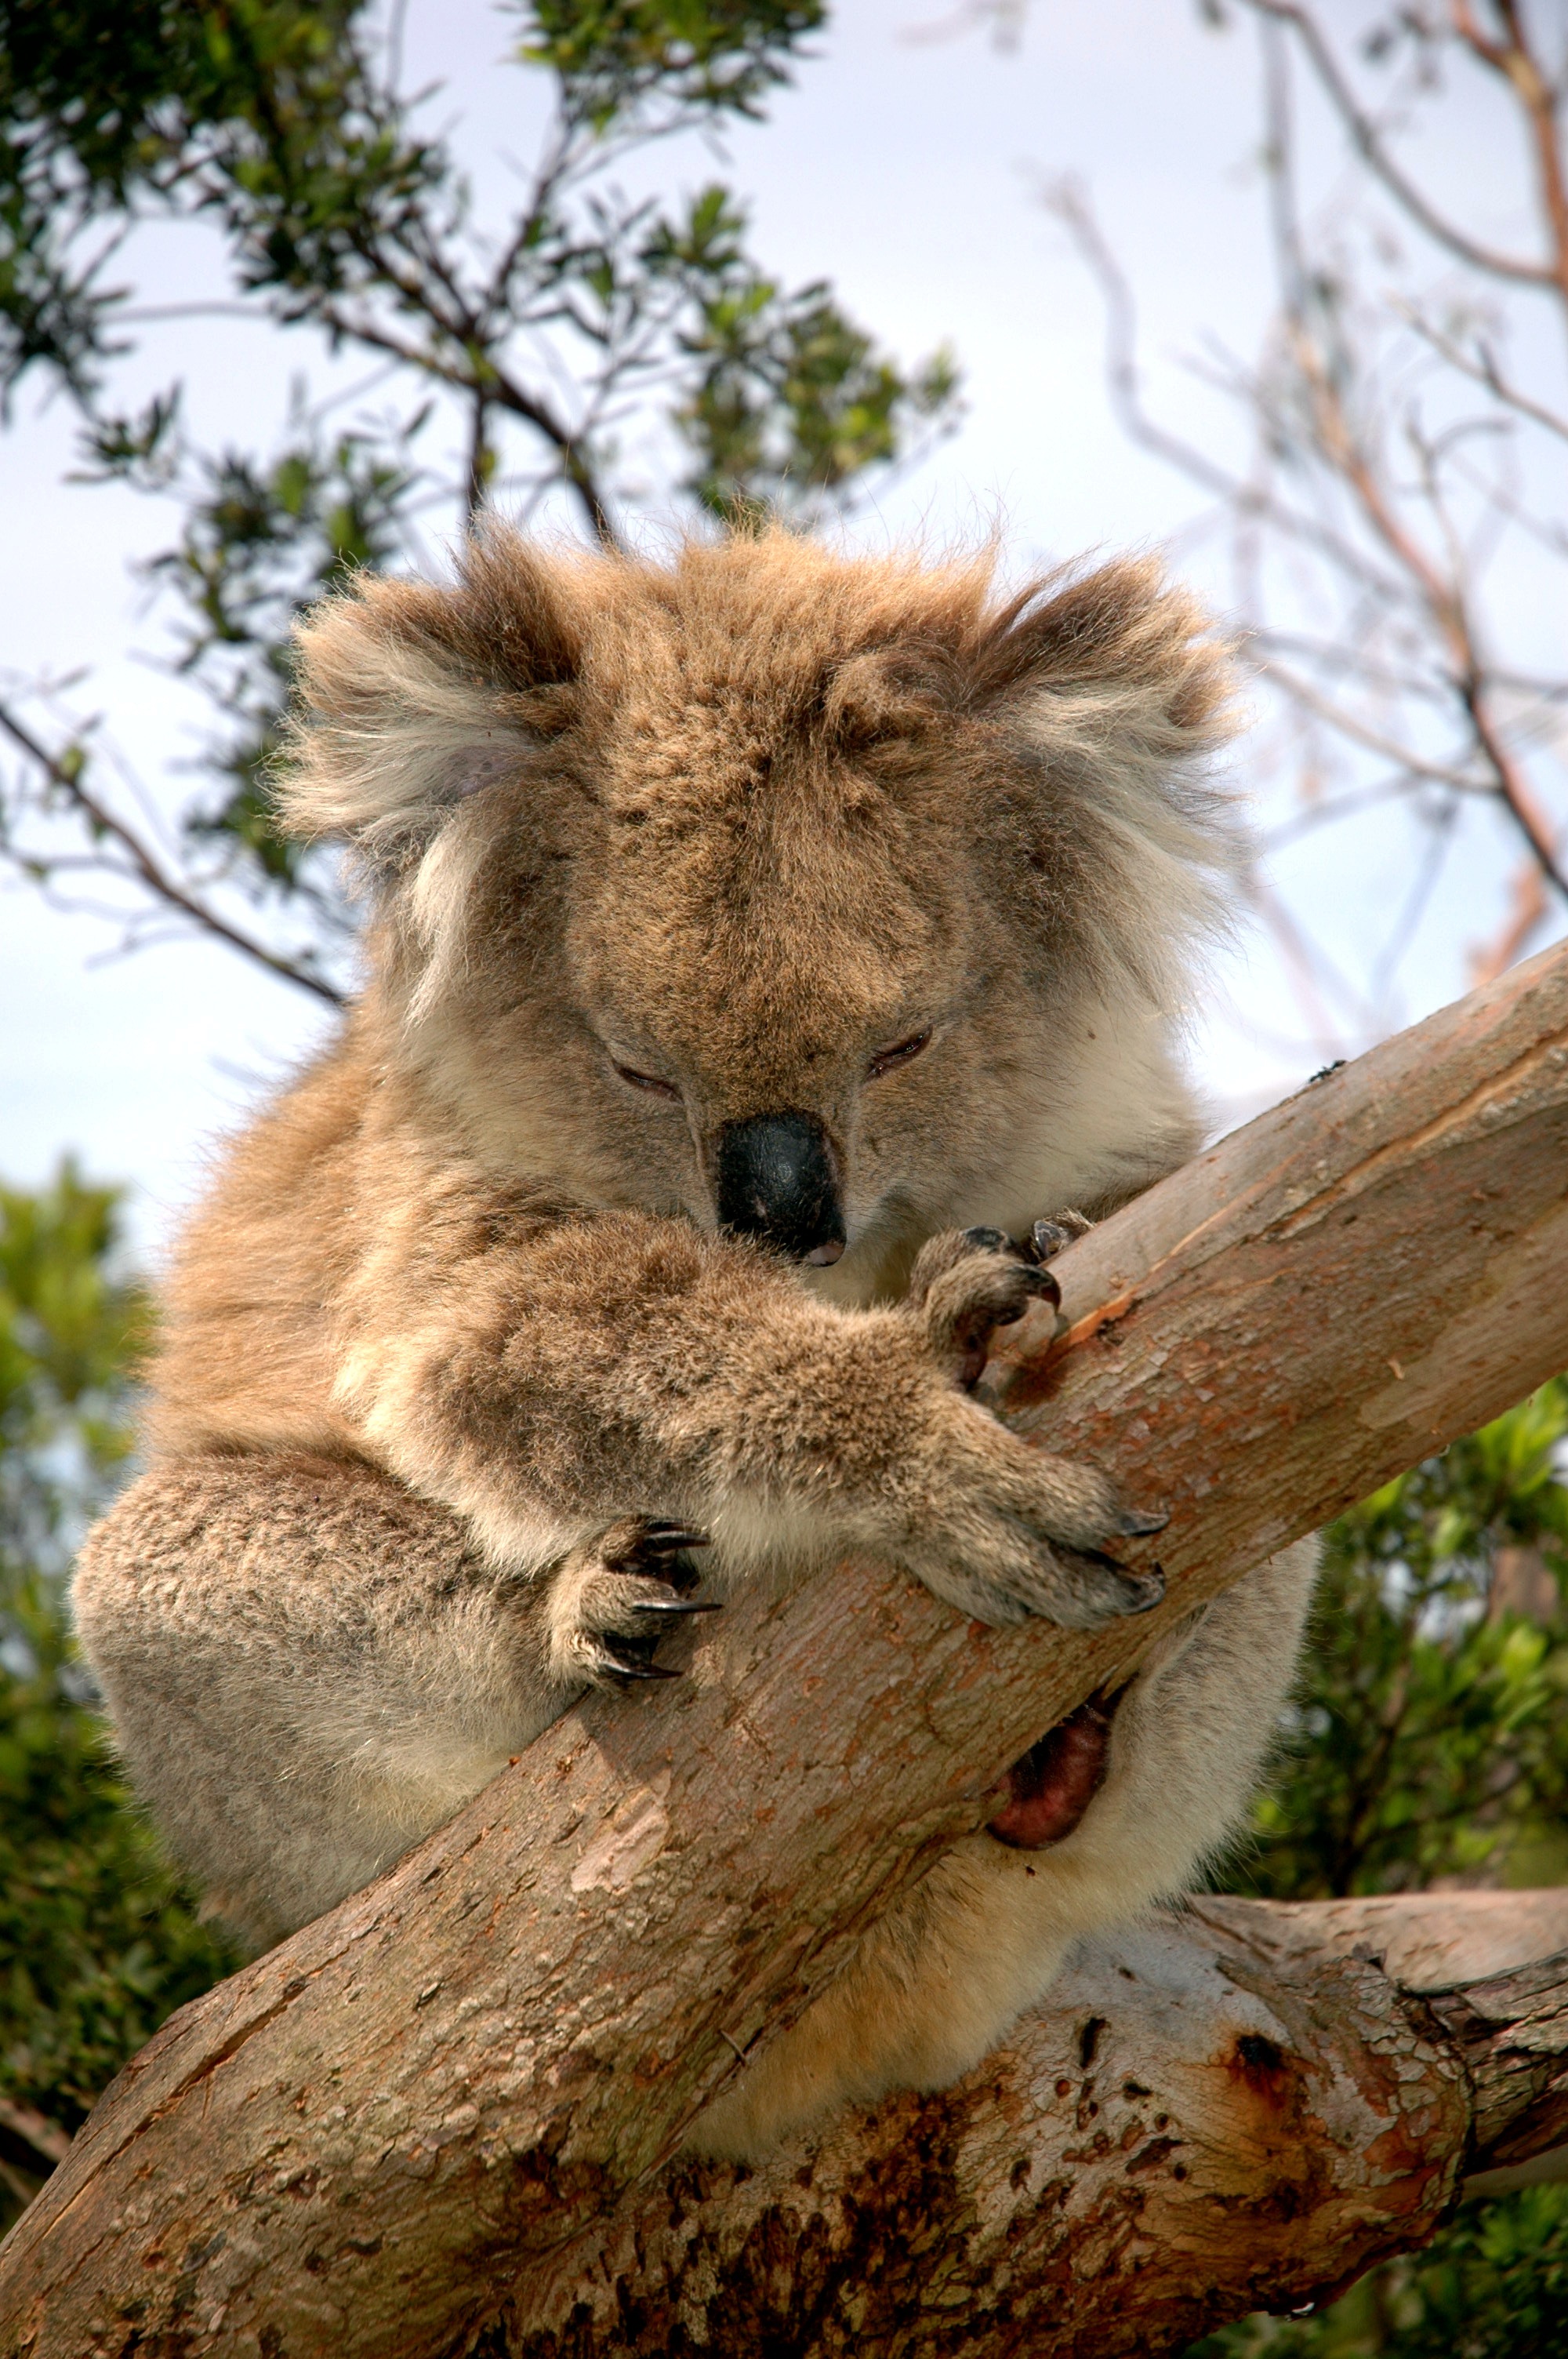
cute, wildlife, mammal, fauna, lion, furry, cuddly, koala, safari, herbivore, koala bear, australian native animal